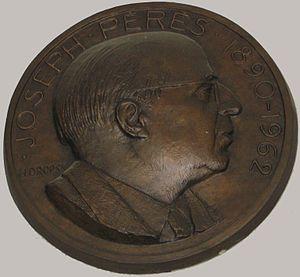
Médaillon de Joseph Pérès, par Henri_Dropsy à l'entrée de l'amphithéâtre Pèrès. Université de Provence Site Saint-Charles 3 place Victor-Hugo 13003 Marseille.
Joseph Jean Camille Pérès, né à Clermont-Ferrand le 31 octobre 1890 et mort à Paris le 12 février 1962, est un mathématicien et physicien français.